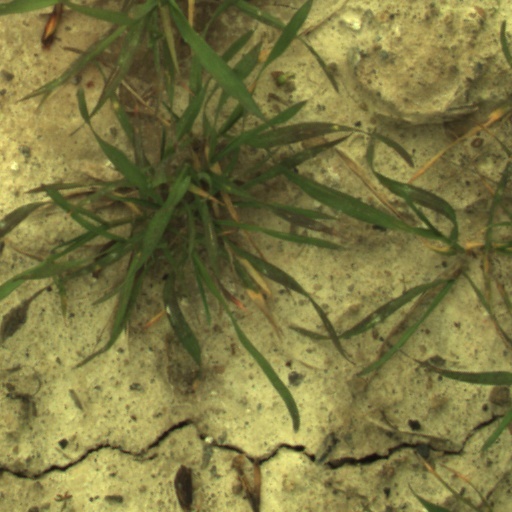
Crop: wheat